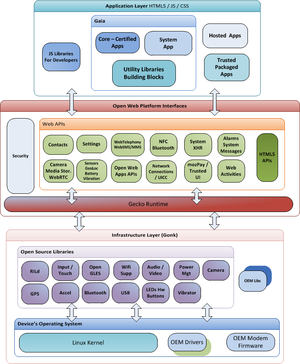
Firefox OS est un système d'exploitation mobile libre et destiné aux objets connectés proposé et développé par la Mozilla Corporation. Son développement est abandonné depuis septembre 2016.